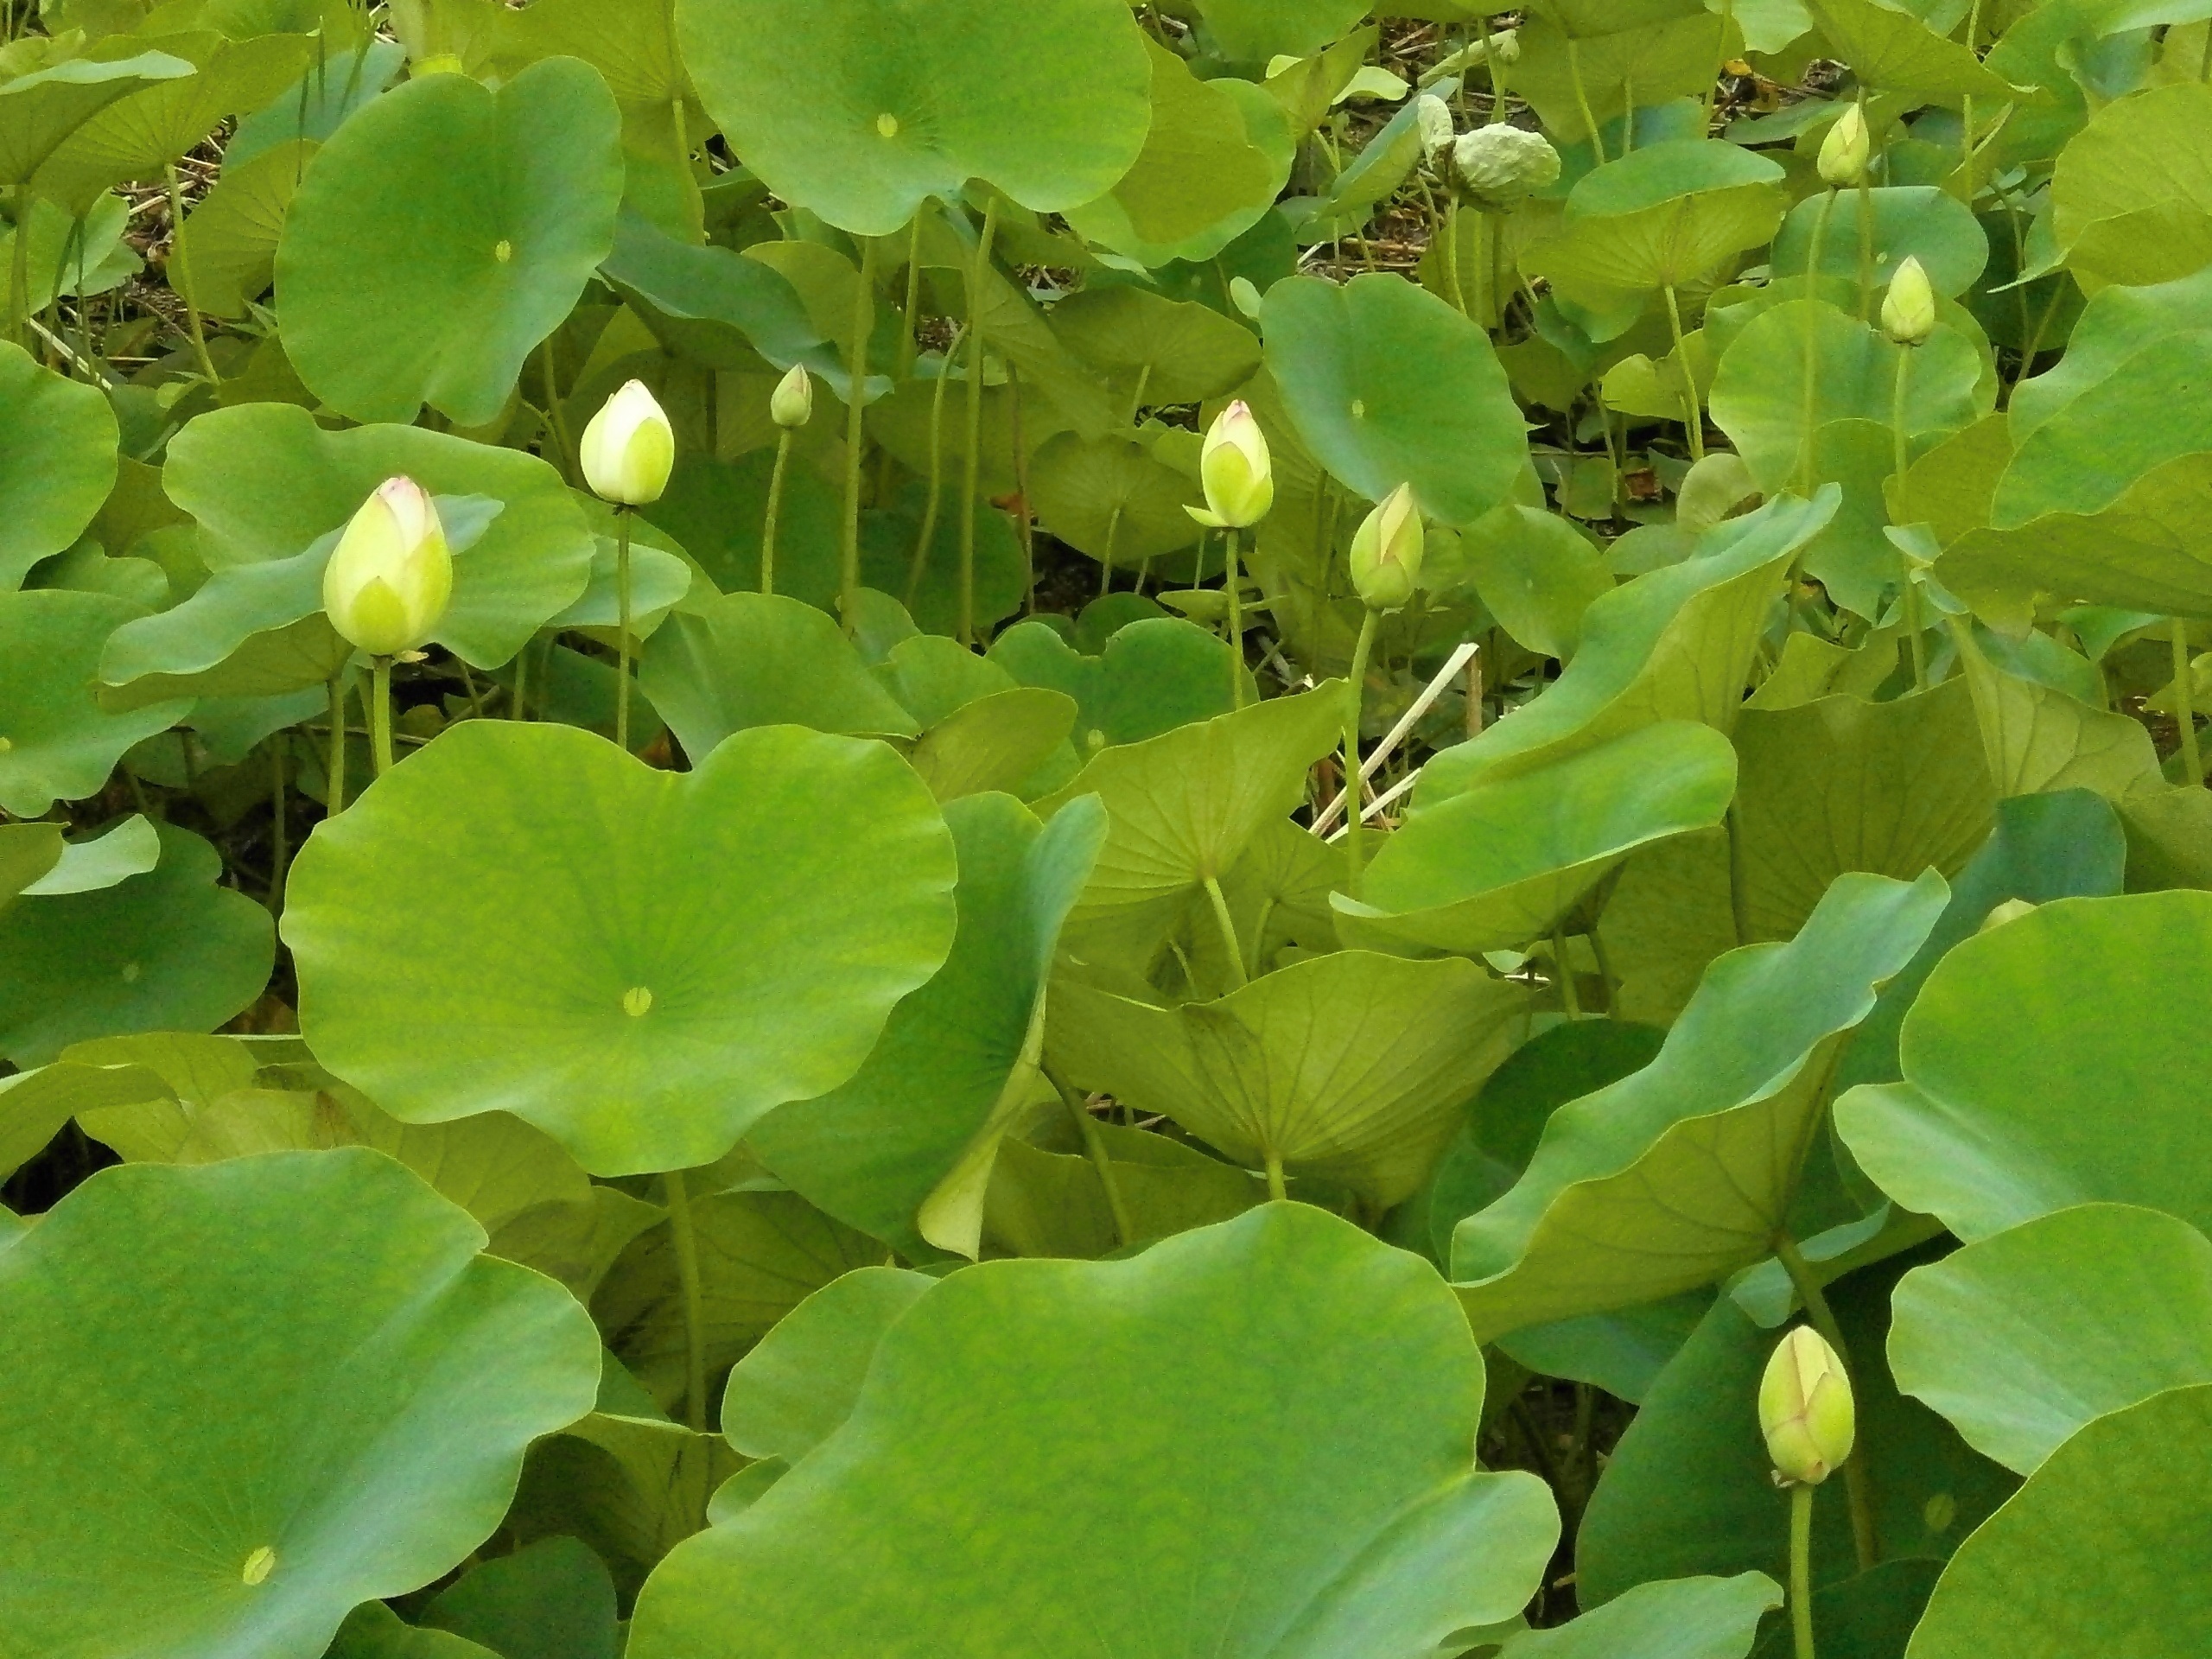
plant, leaf, flower, pond, green, produce, botany, sacred lotus, aquatic plant, flora, lotus, bud, ecosystem, lotus leaf, flowering plant, maidenhair tree, annual plant, land plant, lotus family, proteales